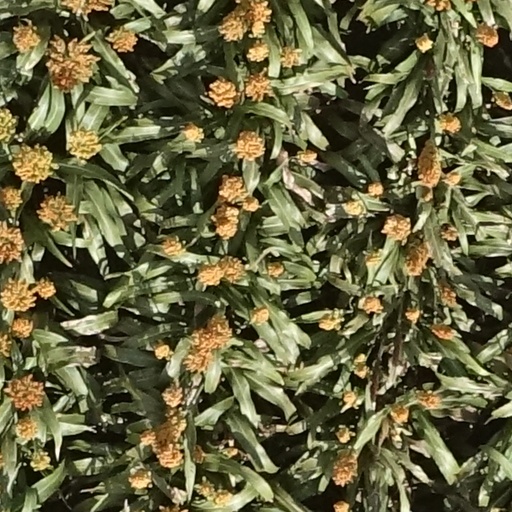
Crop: sorghum